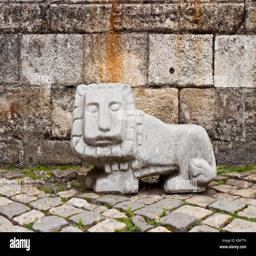
sculpture of lion on the street